New York Rangers

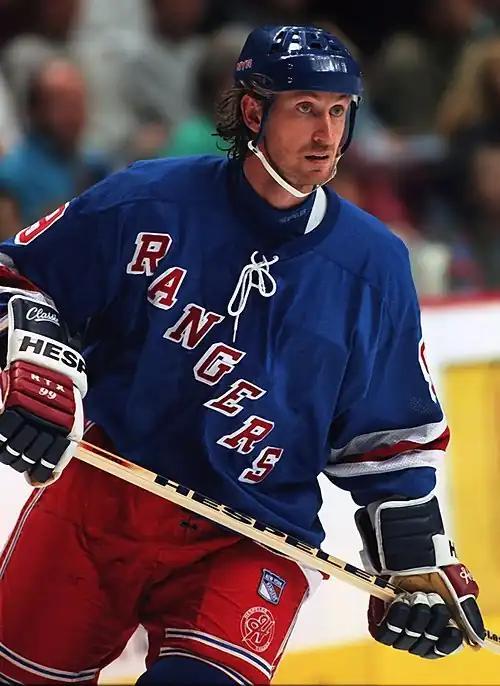
The Rangers acquired Wayne Gretzky as a free agent in the 1996 off-season.

Up against the Vancouver Canucks, the Rangers again lost the series opener at home in overtime. The Rangers bounced back and they won the next three games, allowing the Canucks just four goals. However, the Canucks won the next two 6–3 and 4–1 to set up a seventh game, for the second consecutive series, at home. In the seventh game, the Rangers took a 2–0 first period lead, with Messier scoring later to put the Rangers up 3–1, the eventual Cup winning goal as the home team won 3–2, becoming the first (and to this date, only) player to captain two teams to the Stanley Cup. Brian Leetch became the first American-born player to win the Conn Smythe Trophy as playoff MVP, while Alexander Karpovtsev, Alexei Kovalev, Sergei Nemchinov and Sergei Zubov became the first Russians to have their names engraved on the Cup.